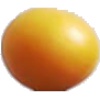
Label: Cherry Wax Yellow 1